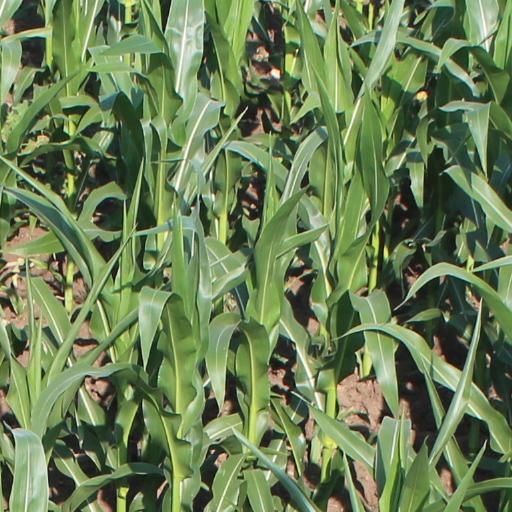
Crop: maize; corn